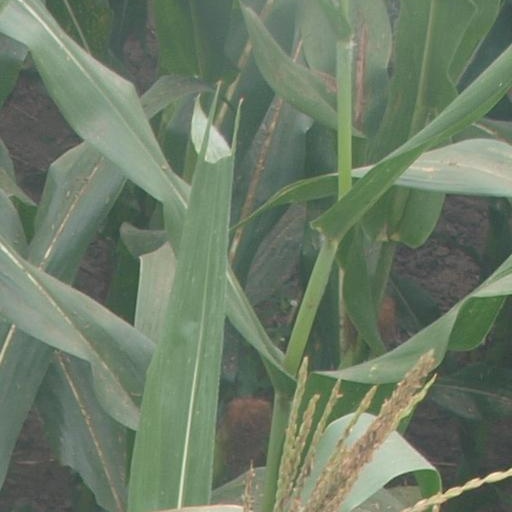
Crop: maize; corn